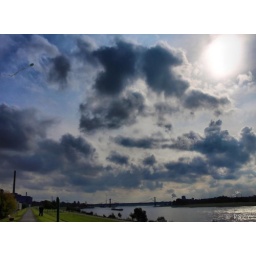
October day in Duisburg sun wind kite clouds bridge river